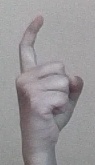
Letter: ra